East Ayton

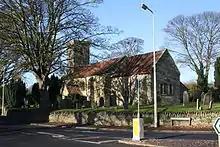
St John the Baptist's Church

According to the 2011 UK census, East Ayton parish had a population of 1,678, a reduction on the 2001 UK census figure of 1,687.